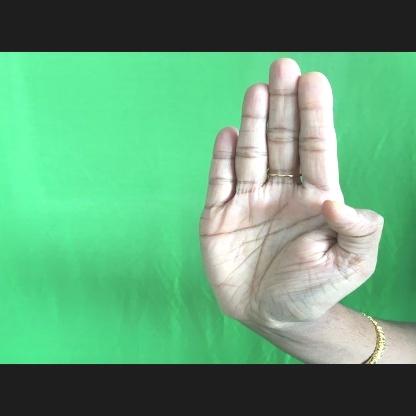
Mudra: Pathaka